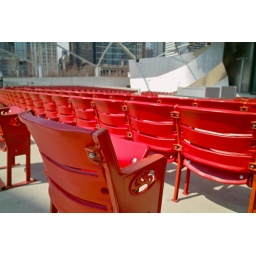
Worst seat in the house